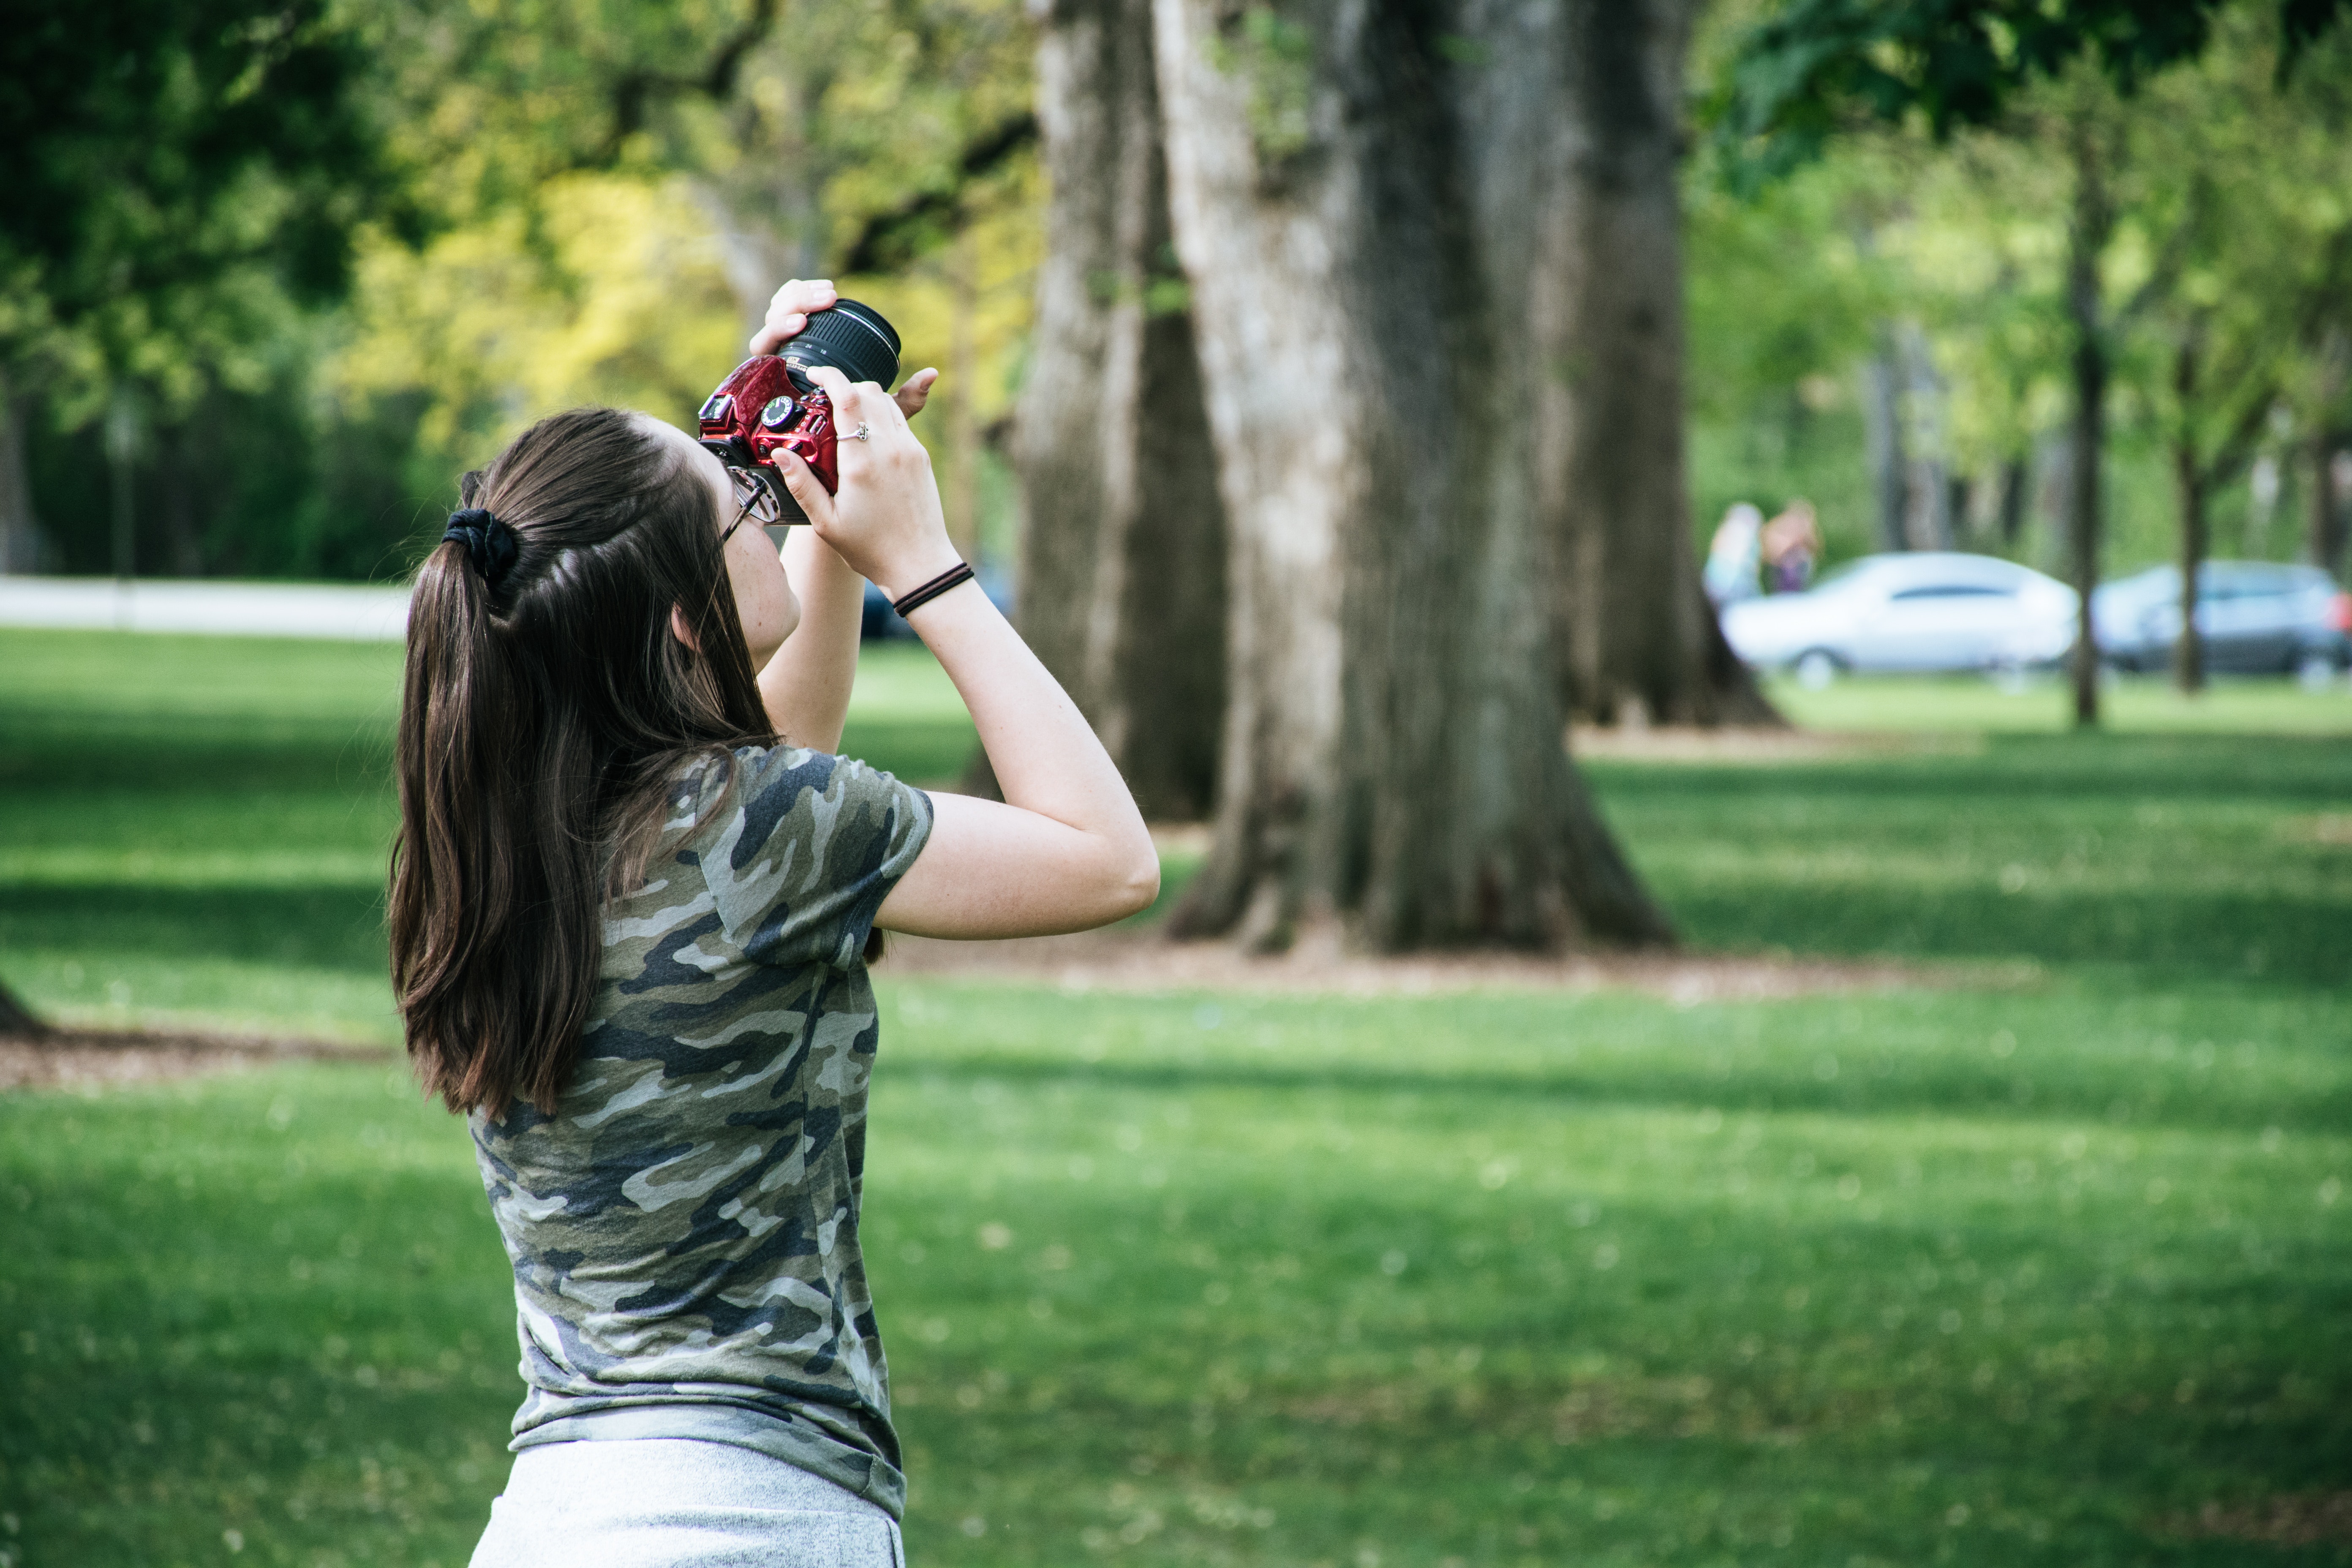
photograph, green, grass, tree, beauty, snapshot, fun, botany, park, woody plant, photography, summer, leaf, shoulder, recreation, plant, hand, leisure, sunlight, brown hair, happy, photo shoot, black hair, lawn, long hair, glasses, vacation, street fashion, style, sunglasses, forest